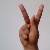
The image shows a hand gesture representing the letter 'K' in Indian Sign Language.